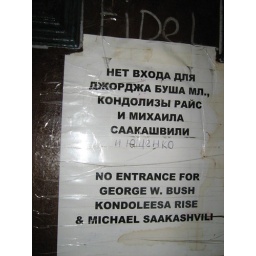
sign outside a bar perhaps not coincidentally named &amp;quot;Fidel&amp;quot; ...penciled in addition: &amp;quot;and [Viktor] Yushchenko&amp;quot;